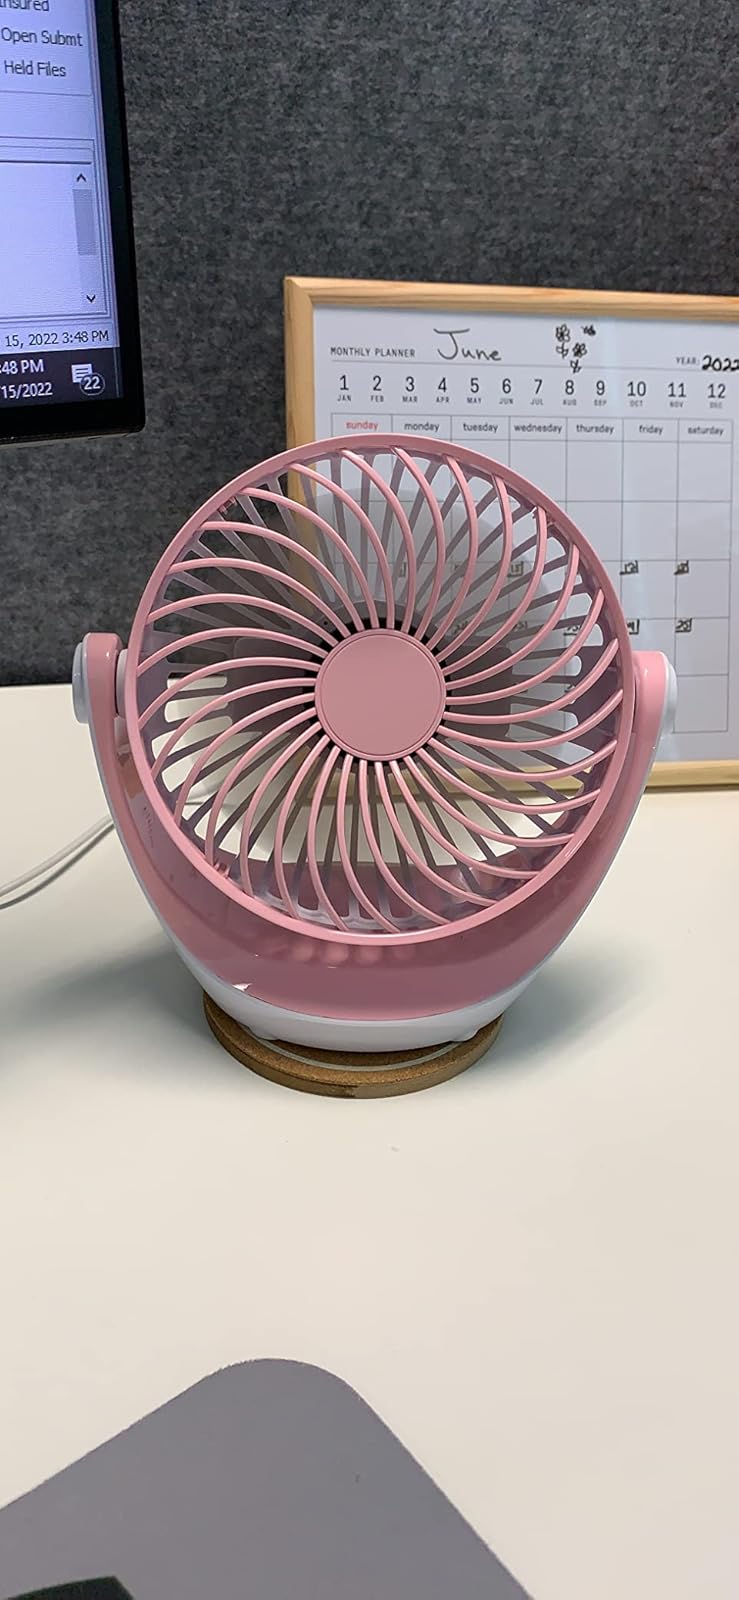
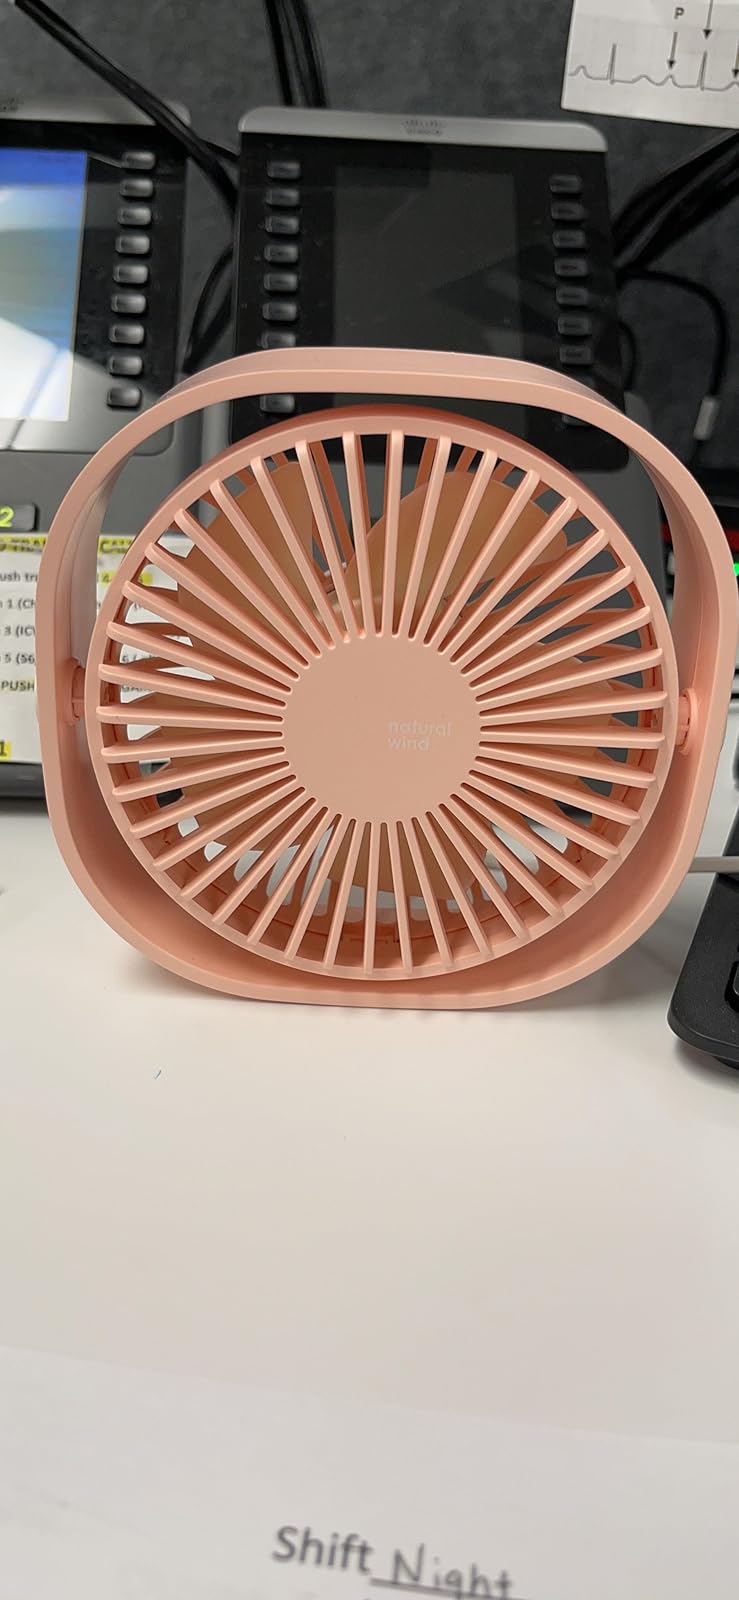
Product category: fan
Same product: no